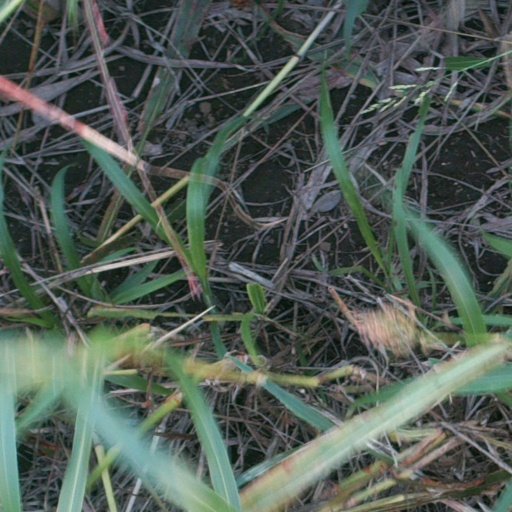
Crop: sorghum